Nobatia

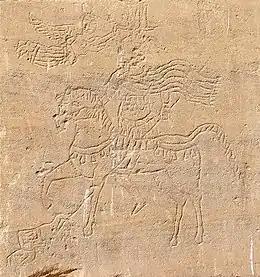
Graffito from the Temple of Kalabsha (Talmis), depicting King Silko on horse back spearing an enemy while being crowned by Nike.

Archaeology from the pagan period confirms the relevance archery had for the Nubians and therefore also the Nobatians. The slightly reflexed longsbows, which are attested for Kushite mercenaries since the Middle Kingdom, were replaced by reflex composite bows during the Meroitic or post-Meroitic period, measuring around one meter and originally designed to be shot from horseback. One simple wooden self bow is known from an early Nobadian burial in Qustul. The Nobadians shot barbed and possibly poisoned arrows of around 50 cm length. To store the arrows, they used quivers made of tanned leather from long-necked animals such as goats or gazelles. Additionally, they were enhanced with straps, flaps and elaborate decoration. The quivers were possibly worn on the front rather than on the back. On the hand holding the bow, the archers wore bracelets to protect the hand from injuries while drawing the bowstring. For the nobility, the bracelets could be made of silver, while poorer versions were made of rawhide. Furthermore, the archers wore thumb rings, measuring between three and four cm. Thus, Nubian archers would have employed a drawing technique very similar to the Persian and Chinese ones, both of which also reliant on thumb rings.